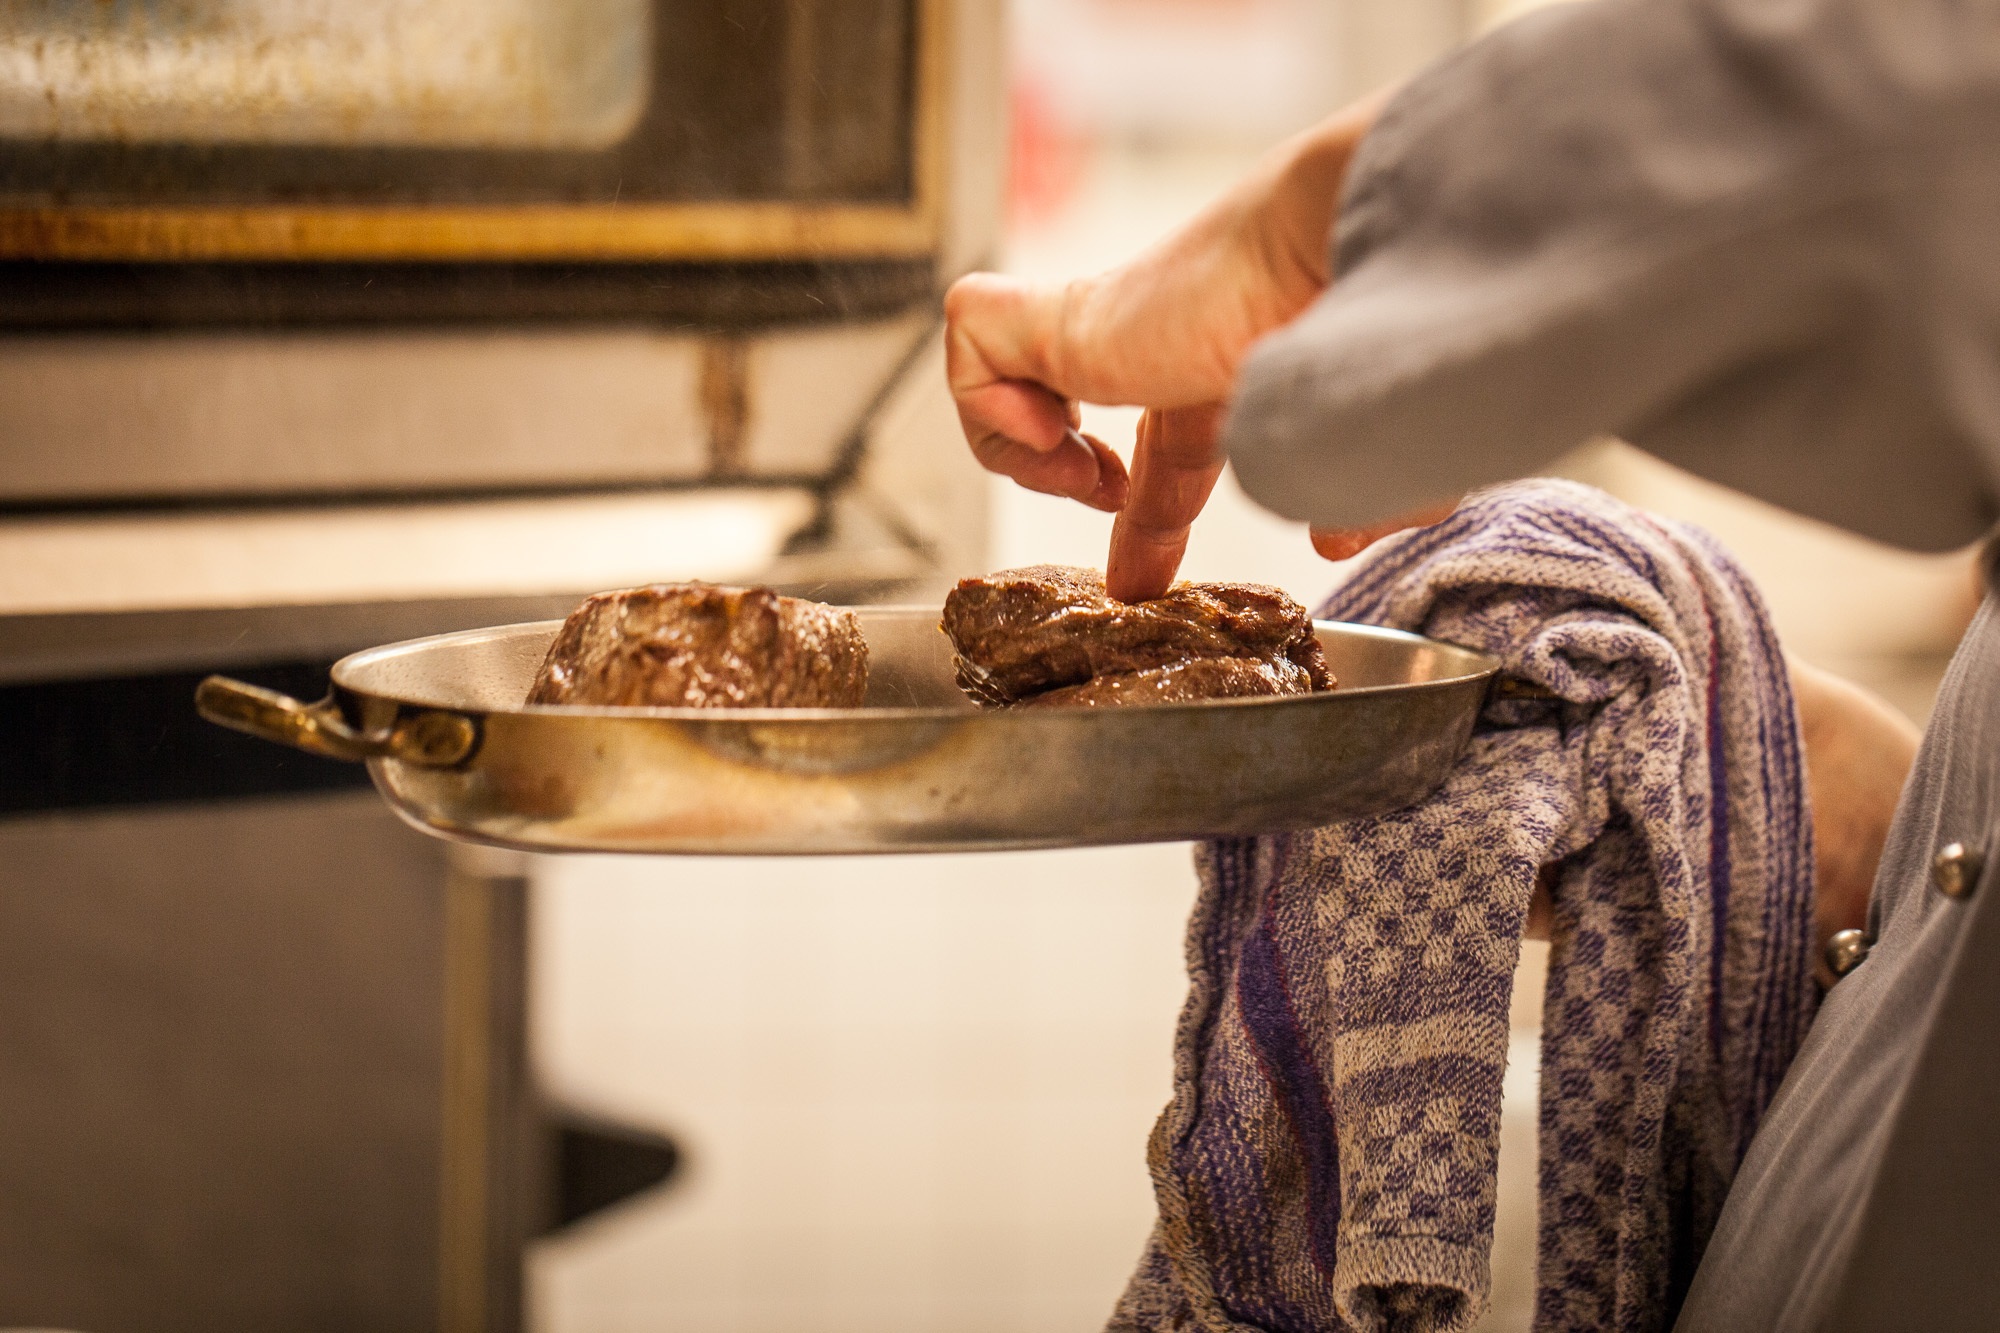
dish, meal, food, cooking, kitchen, baking, meat, cuisine, steak, cook, eating, fry, flavor, wreak, frying pan, sense, sear, human action